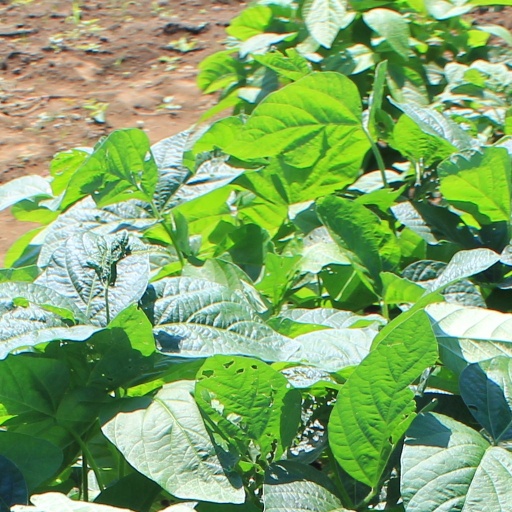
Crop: soybean